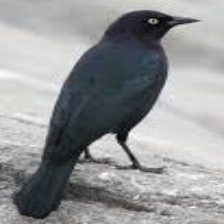
Species: BREWERS BLACKBIRD
Scientific name: EUPHAGUS CYANOCEPHALUS